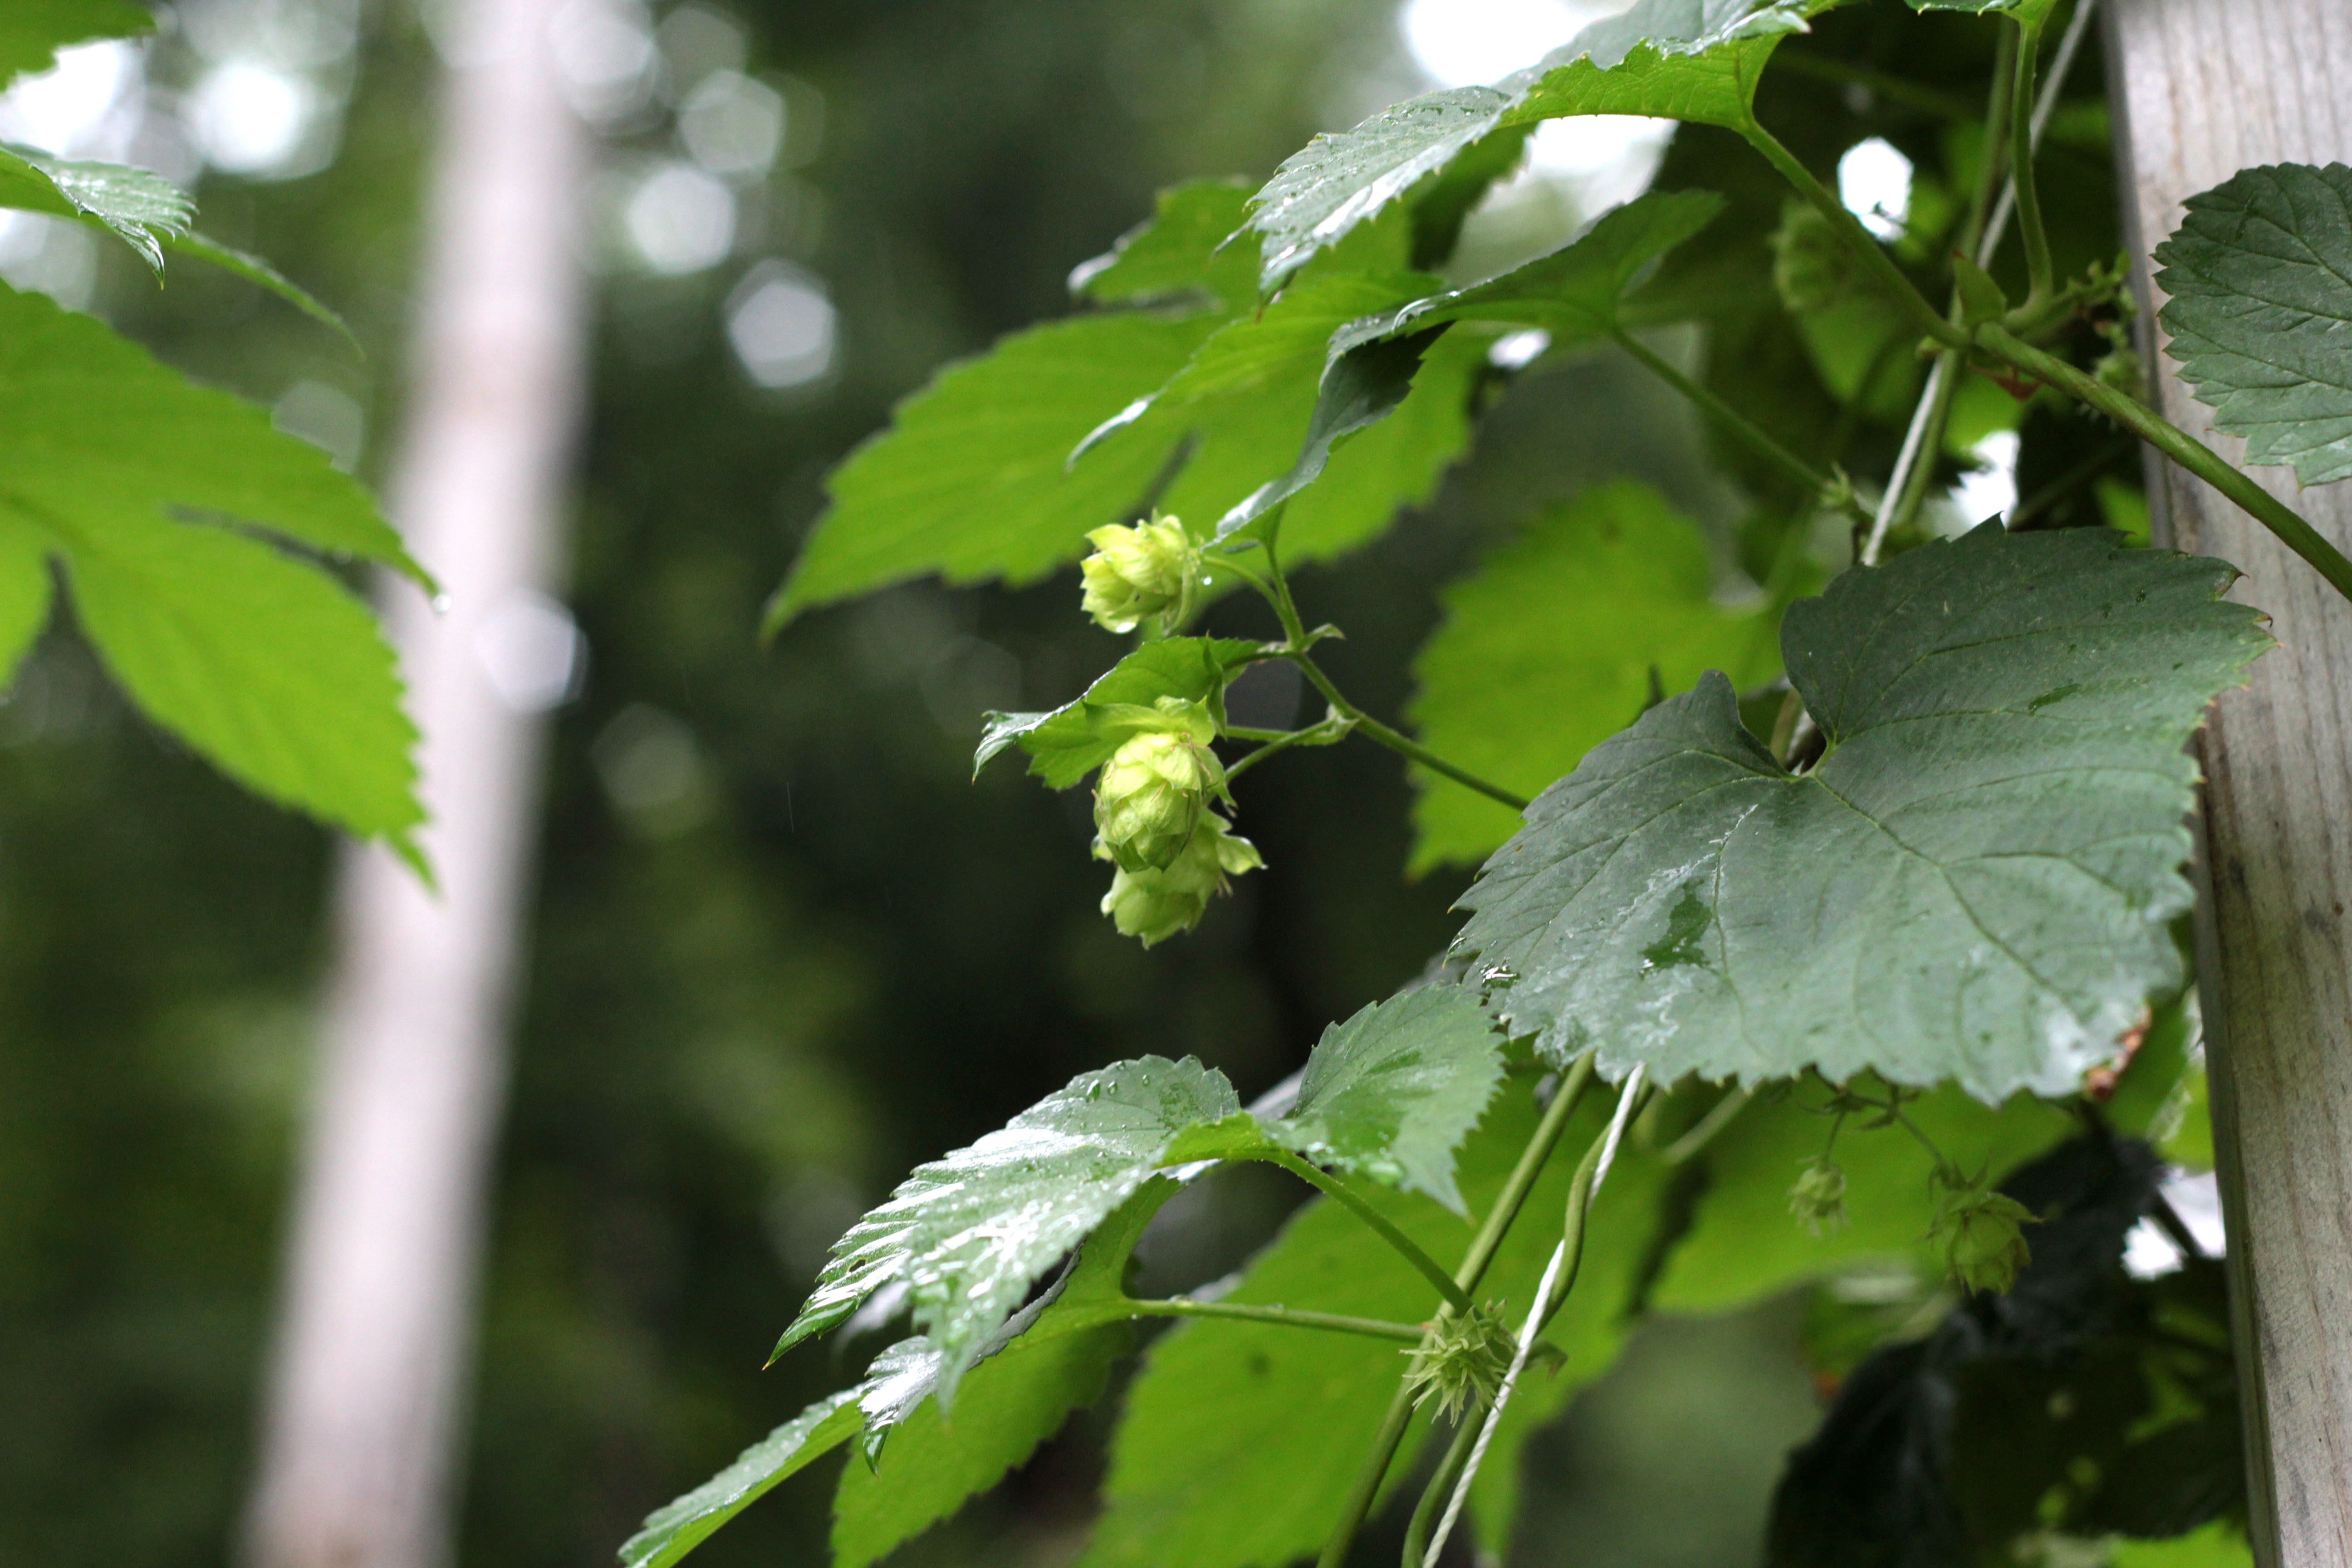
tree, branch, plant, fruit, sunlight, leaf, flower, food, green, produce, botany, flora, shrub, deciduous, flowering plant, woody plant, land plant